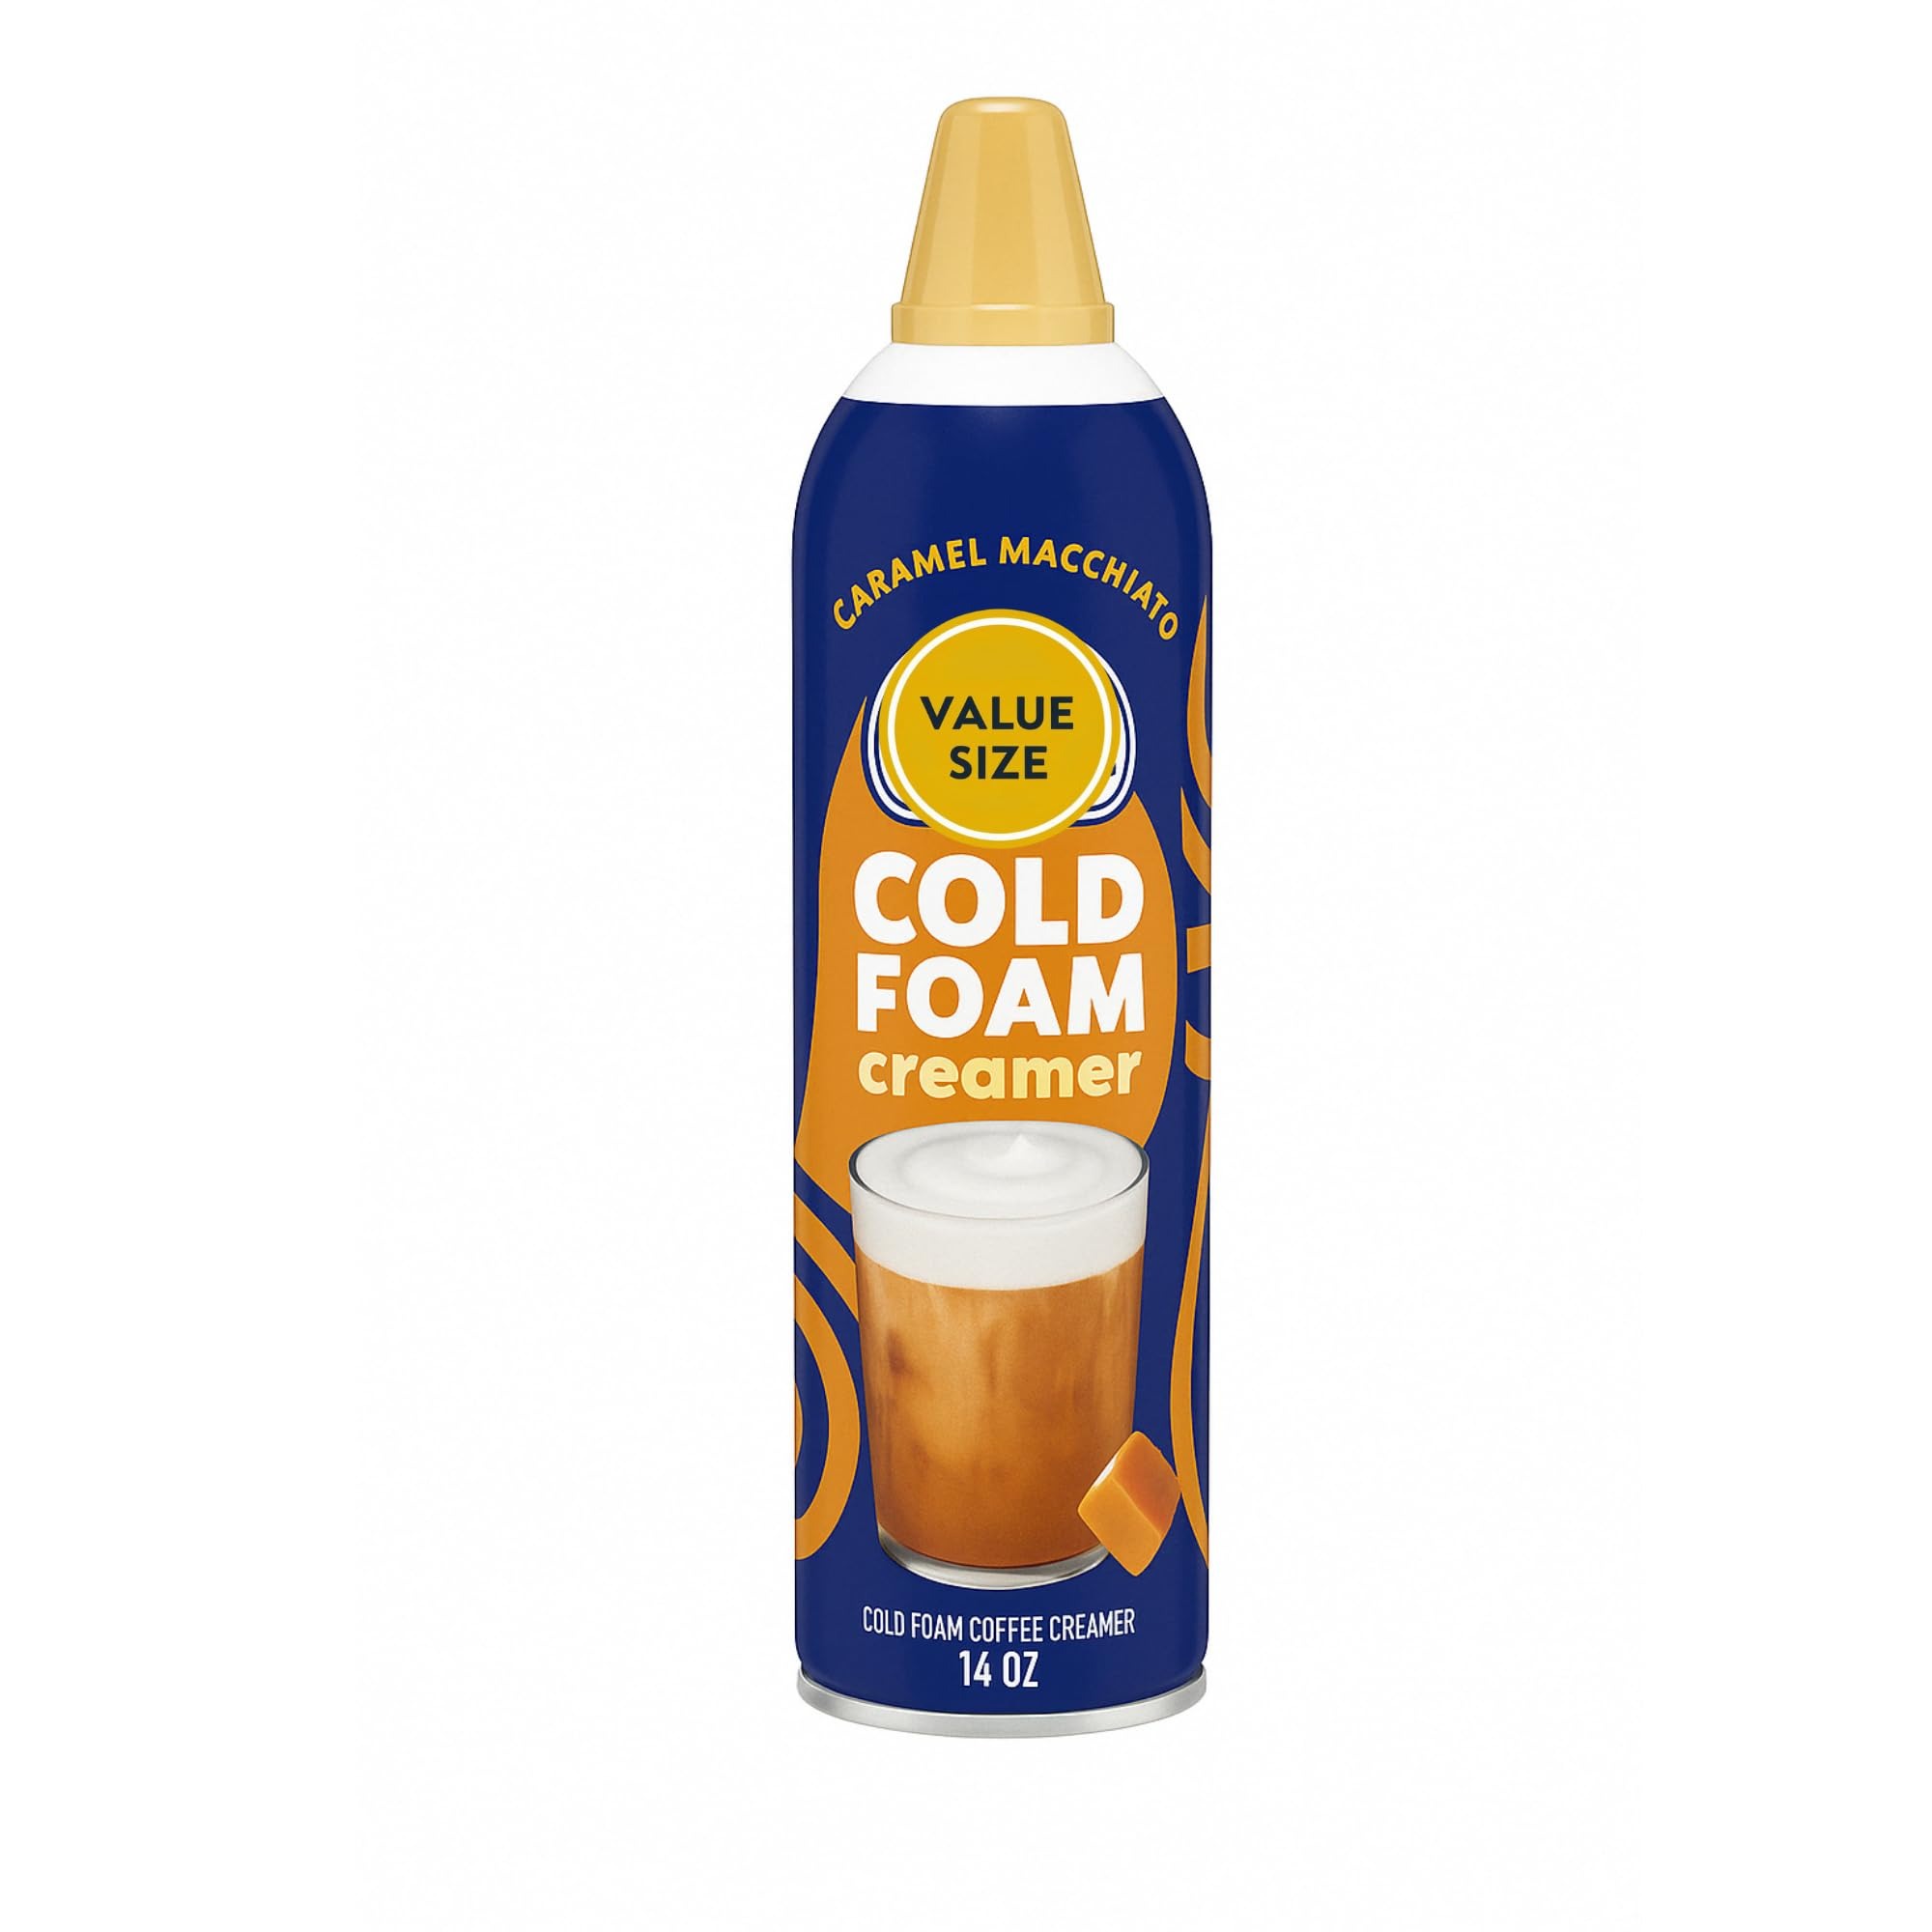
Item Name: Caramel Macchiato Cold Foam Creamer, 14 oz Liquid Delight International
Bullet Point 1: Indulge in rich, café-style taste with this caramel macchiato cold foam creamer—perfect for hot or iced drinks at home.
Bullet Point 2: Add flavor and texture to coffee with this smooth coffee creamer liquid; a sweet crema para cafe experience in every sip.
Bullet Point 3: Complements macchiato coffee creamer singles or caramel delight international creamer for layered flavor variety.
Bullet Point 4: Pairs with creamer no refrigeration singles for on-the-go convenience; no need for refrigeration between uses.
Bullet Point 5: A flavorful upgrade to delight international creamer singles; perfect for customizing lattes, cold brews, and espressos.
Product Description: Transform your daily brew into a café-style experience with this rich and silky caramel macchiato cold foam creamer. Designed for those who love bold flavor with a smooth finish, this coffee creamer liquid blends seamlessly into hot or iced drinks, creating a luscious topping that elevates every sip. Whether you’re reaching for your favorite roast or crafting a cold brew masterpiece, this crema para cafe adds a sweet caramel kick with macchiato flair. Great on its own or alongside macchiato coffee creamer singles for extra flavor variety. Enjoy the convenience of creamer no refrigeration singles compatibility for on-the-go indulgence. A perfect complement to caramel delight international creamer or delight international creamer singles, it delivers irresistible flavor without the coffee shop price. Your mornings just got sweeter.
Value: 14.0
Unit: Fl Oz

Price: 4.435